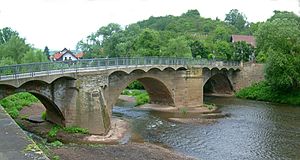
Glan (Pfalz)
Bro over Glan i Meisenheim
Glan er en flod i den tyske delstat Rheinland-Pfalz og en biflod til Nahe fra højre med en længde på 68 kilometer. Floden har sit udspring i Saarland nordvest for Homburg. Floden løber hovedsageligt nordover og munder ud i Nahe nær Bad Sobernheim.